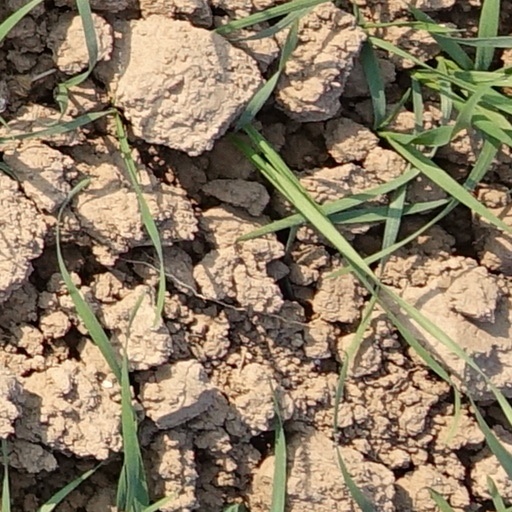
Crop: wheat